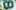
Number: 8